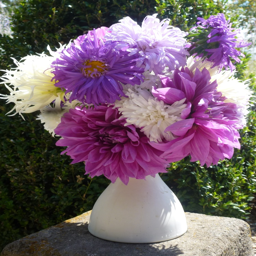
the vase in front of the box and newly pruned lavender